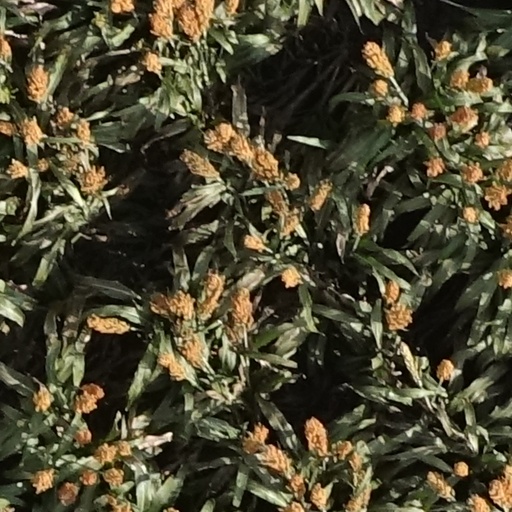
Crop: sorghum